Freedom of the press

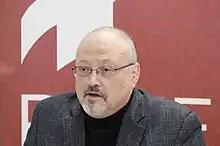
Saudi journalist Jamal Khashoggi was a journalist and critic but was murdered by the Saudi Government.

Since the 2000s, Reporters Without Borders have been ranking Belarus below all other European countries in its Press Freedom Index. Under the authoritarian president Alexander Lukashenko, journalists like Katsyaryna Andreeva and Darya Chultsova have been arrested for their work.